Bodashtart inscriptions

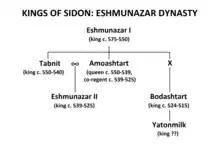
Kings of Sidon: the Eshmunazar dynasty

The chronology of Bodashtart's inscriptions and of his reign have been sketched by P. Xella and J.Á. Zamora López. In fact, they suggest that sources are now abundant enough that we may be on the threshold of being able to write Bodashtart's biography.